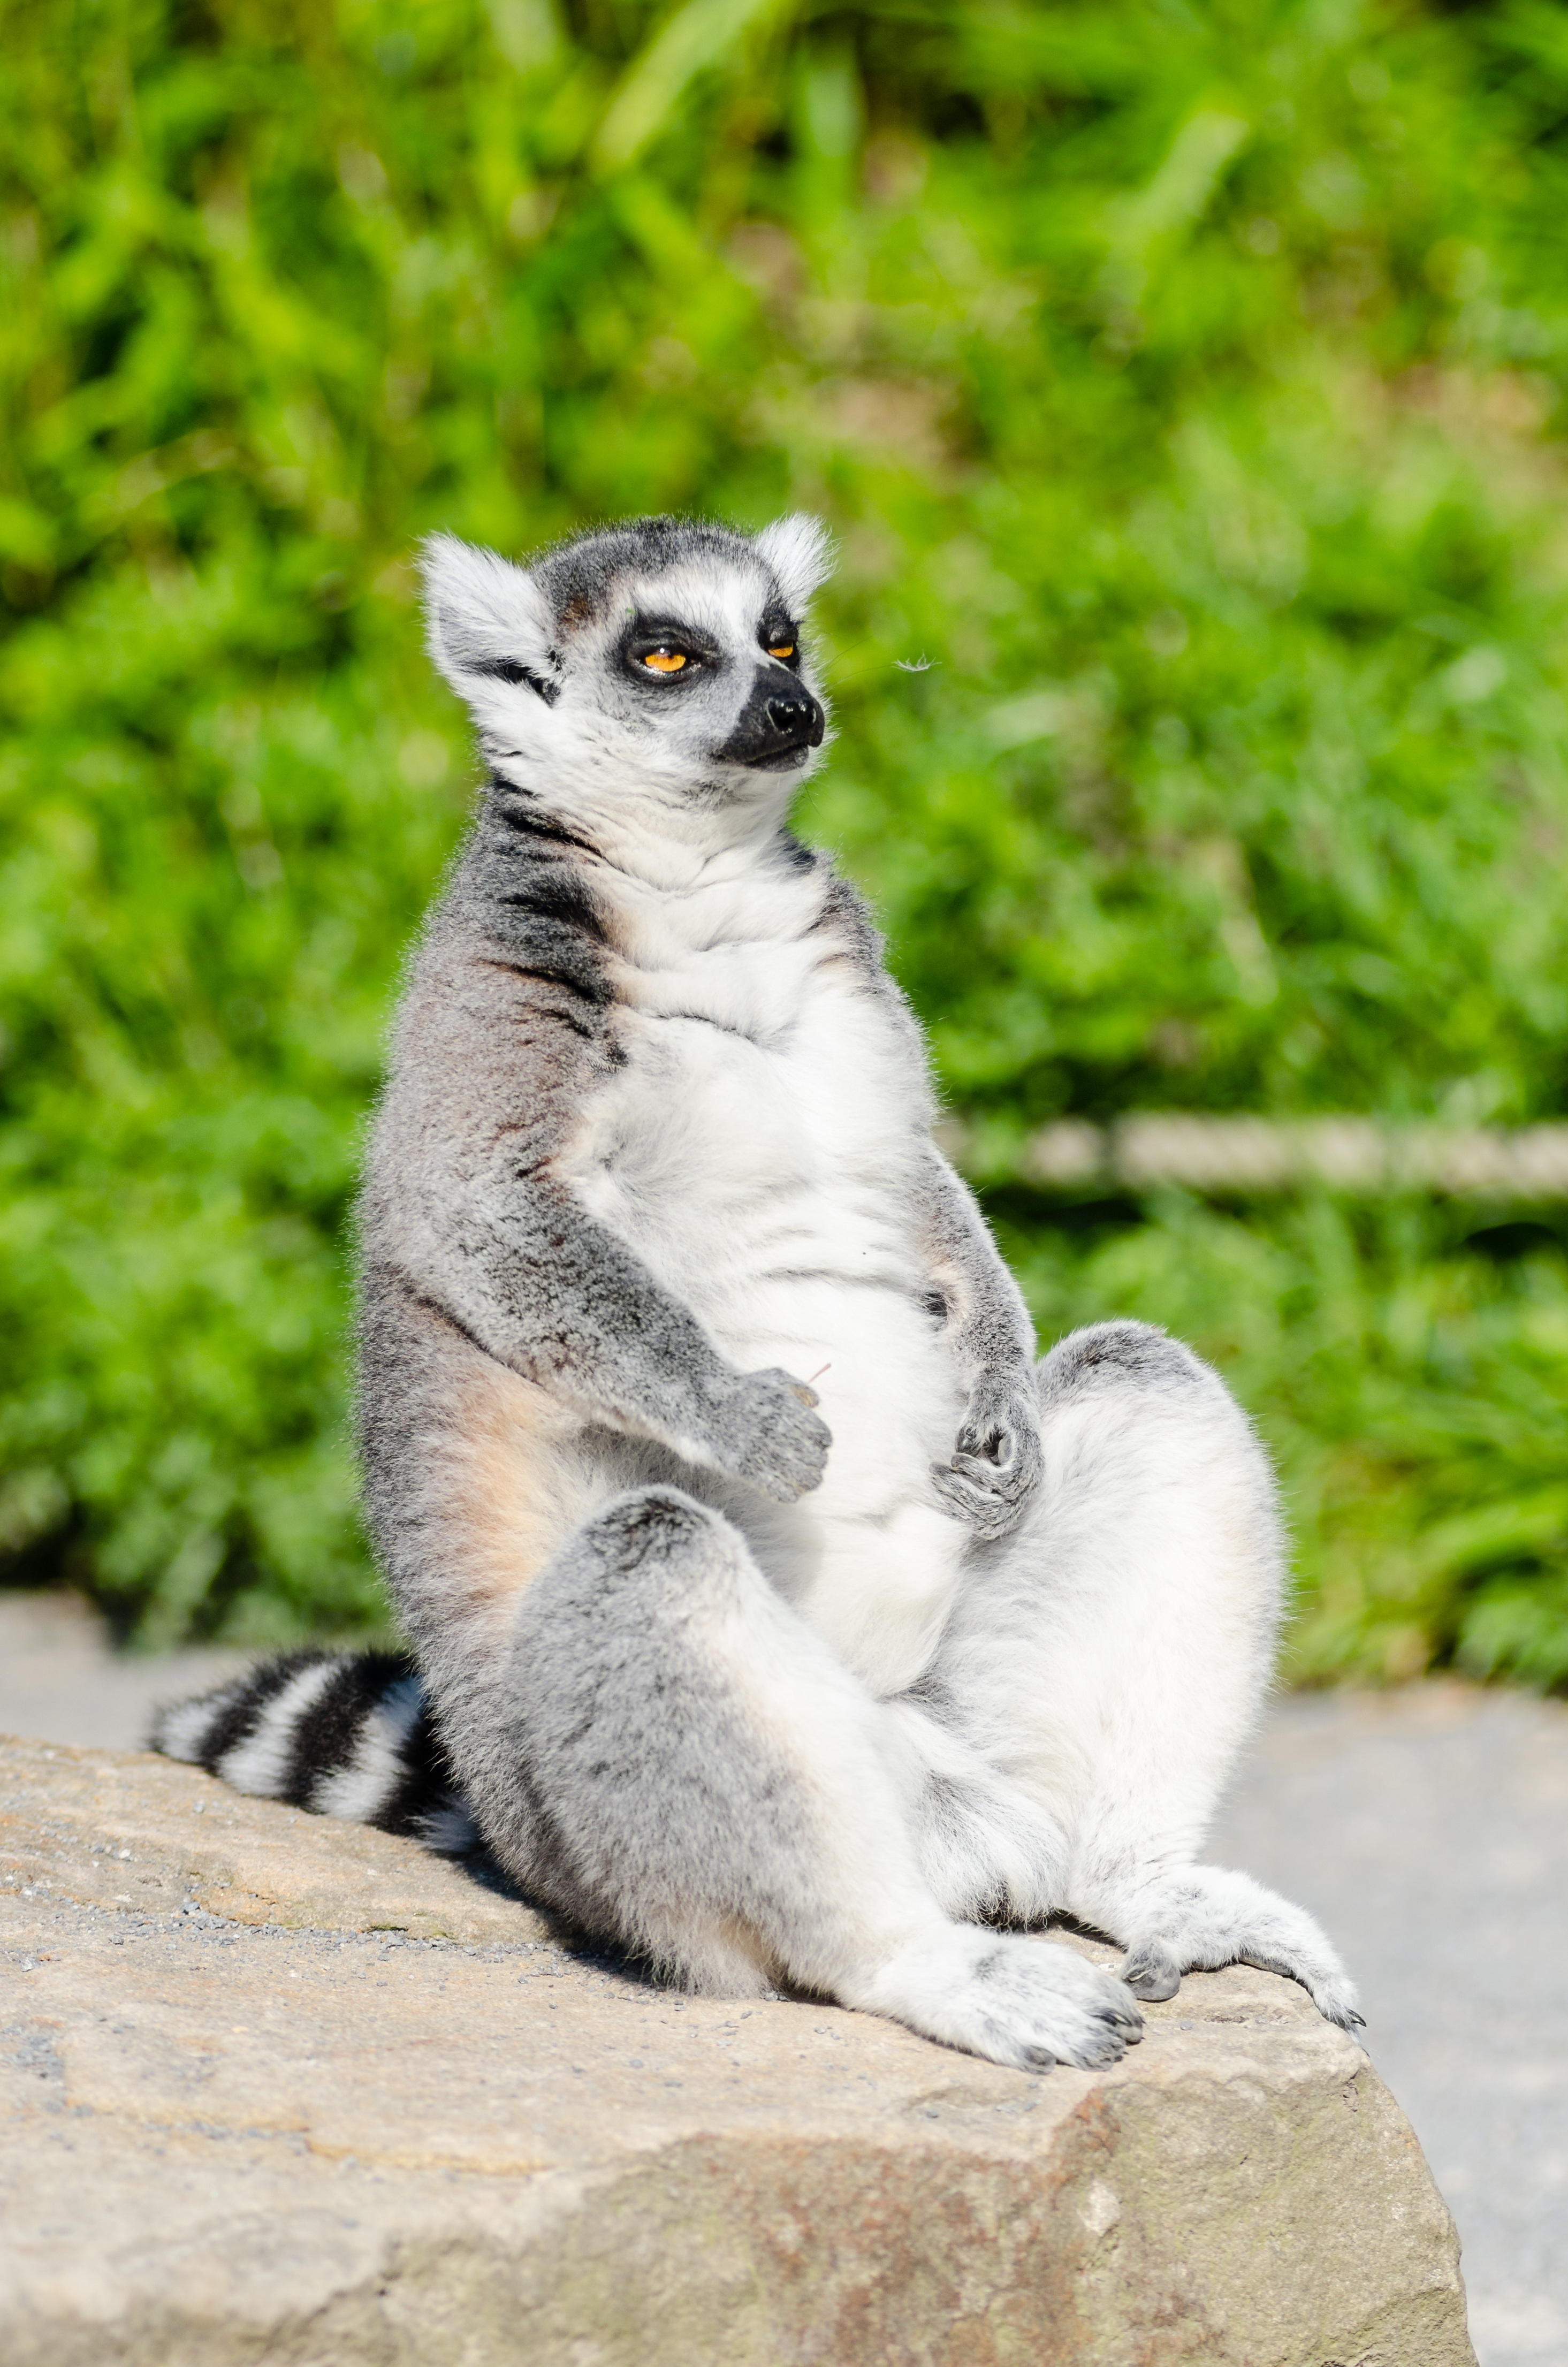
tree, bokeh, ring, feet, animal, cute, wildlife, zoo, fur, mammal, nikon, fauna, primate, eyes, hands, animals, madagascar, vertebrate, tier, fell, augen, baum, adorable, lemur, d7000, niedlich, tailed, catta, katta, tierpart, madagaskar, fuse, gr n, s s, h nde